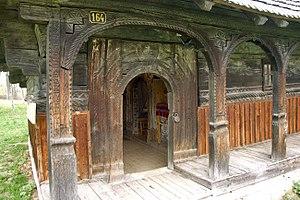
Sâg est une commune roumaine du județ de Sălaj, dans la région historique de Transylvanie et dans la région de développement du Nord-ouest.